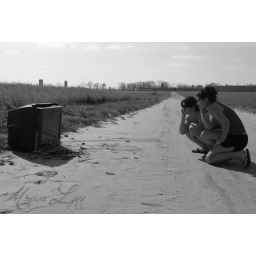
Watching TV in the middle of a field